Kʼinich Janaabʼ Pakal

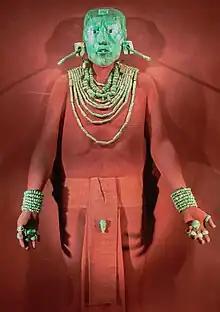
Mounted funerary jewelry of Kʼinich Janaab Pakal I.

Kʼinich Janaab Pakal was a Palenque native, born on 9.8.9.13.0 (March 603) to Lady Sak Kʼukʼ of the ruling Palenque dynasty and her husband Kʼan Moʼ Hix.